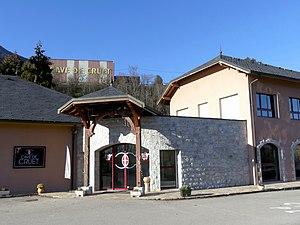
Vue de la Cave de Cruet, regroupant l'espace de vente (en face) et l'espace de production en haut en arrière-plan, à Cruet en Savoie.
Cruet est une commune française située dans le département de la Savoie, en région Auvergne-Rhône-Alpes.